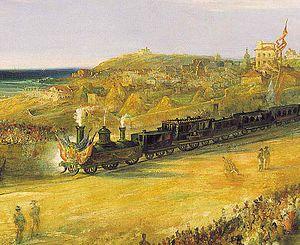
Au XIXᵉ siècle, l'Espagne était l'un des pays les plus pauvres et les moins développés économiquement d'Europe occidentale. C'était aussi un pays instable sur le plan politique. En conséquence, l'arrivée du chemin de fer y fut relativement tardive. La première ligne construite dans la péninsule ibérique fut une courte ligne reliant Barcelone à Mataró mise en service en 1848, bien qu'à cette époque une ligne était déjà en exploitation à Cuba, alors partie de l'empire espagnol. Ce n'est qu'à partir du moment où, dans les années 1850, l'investissement dans le secteur ferroviaire fut rendu plus attrayant pour les capitaux étrangers que la construction de voies ferrées à grande échelle put commencer.